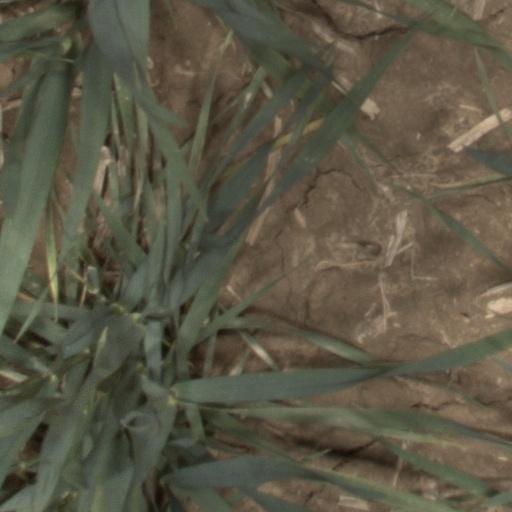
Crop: wheat